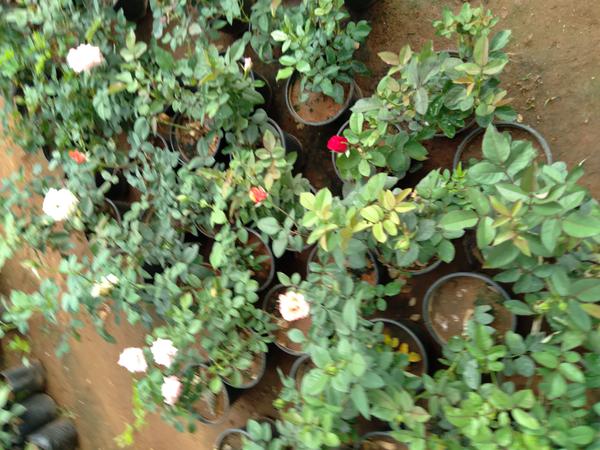
Plant: Rose